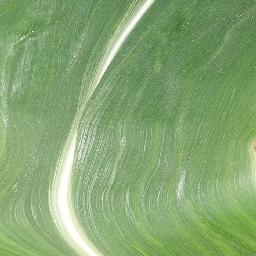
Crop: corn
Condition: (maize)_healthy